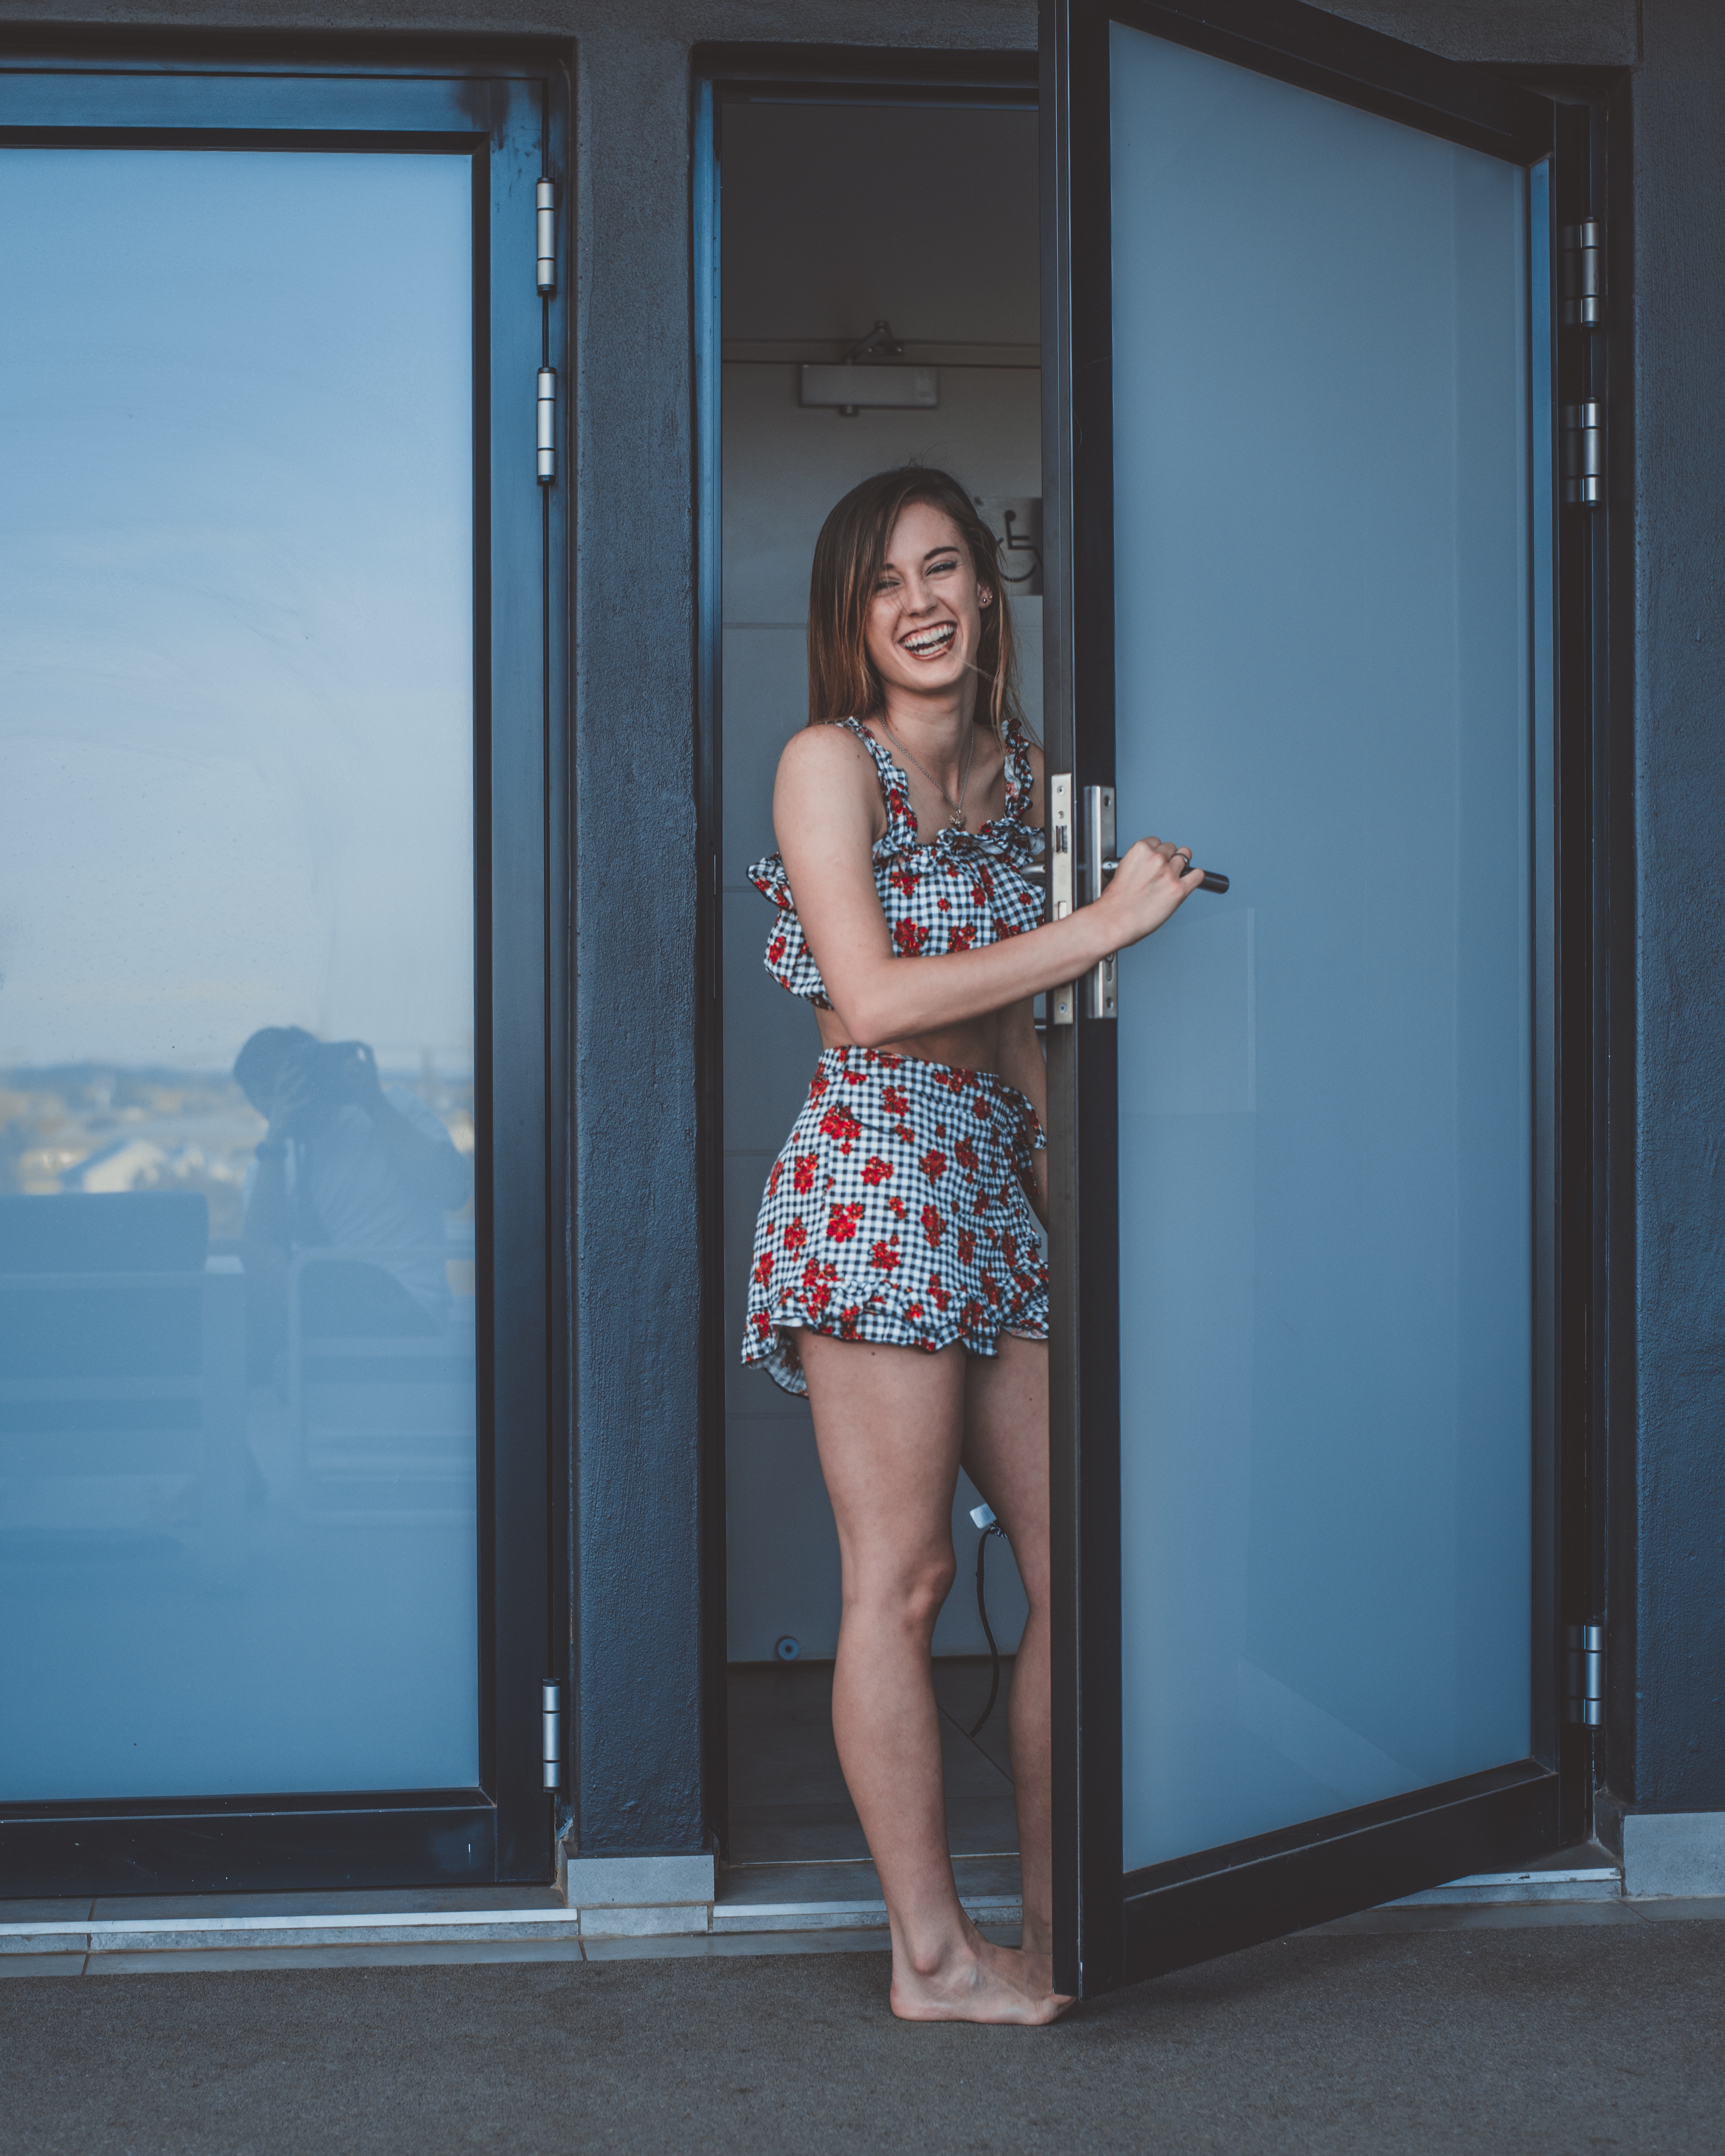
blue, shoulder, standing, beauty, leg, human leg, fashion, snapshot, design, joint, human body, door, summer, vacation, waist, room, thigh, shorts, photography, knee, long hair, pattern, model, foot